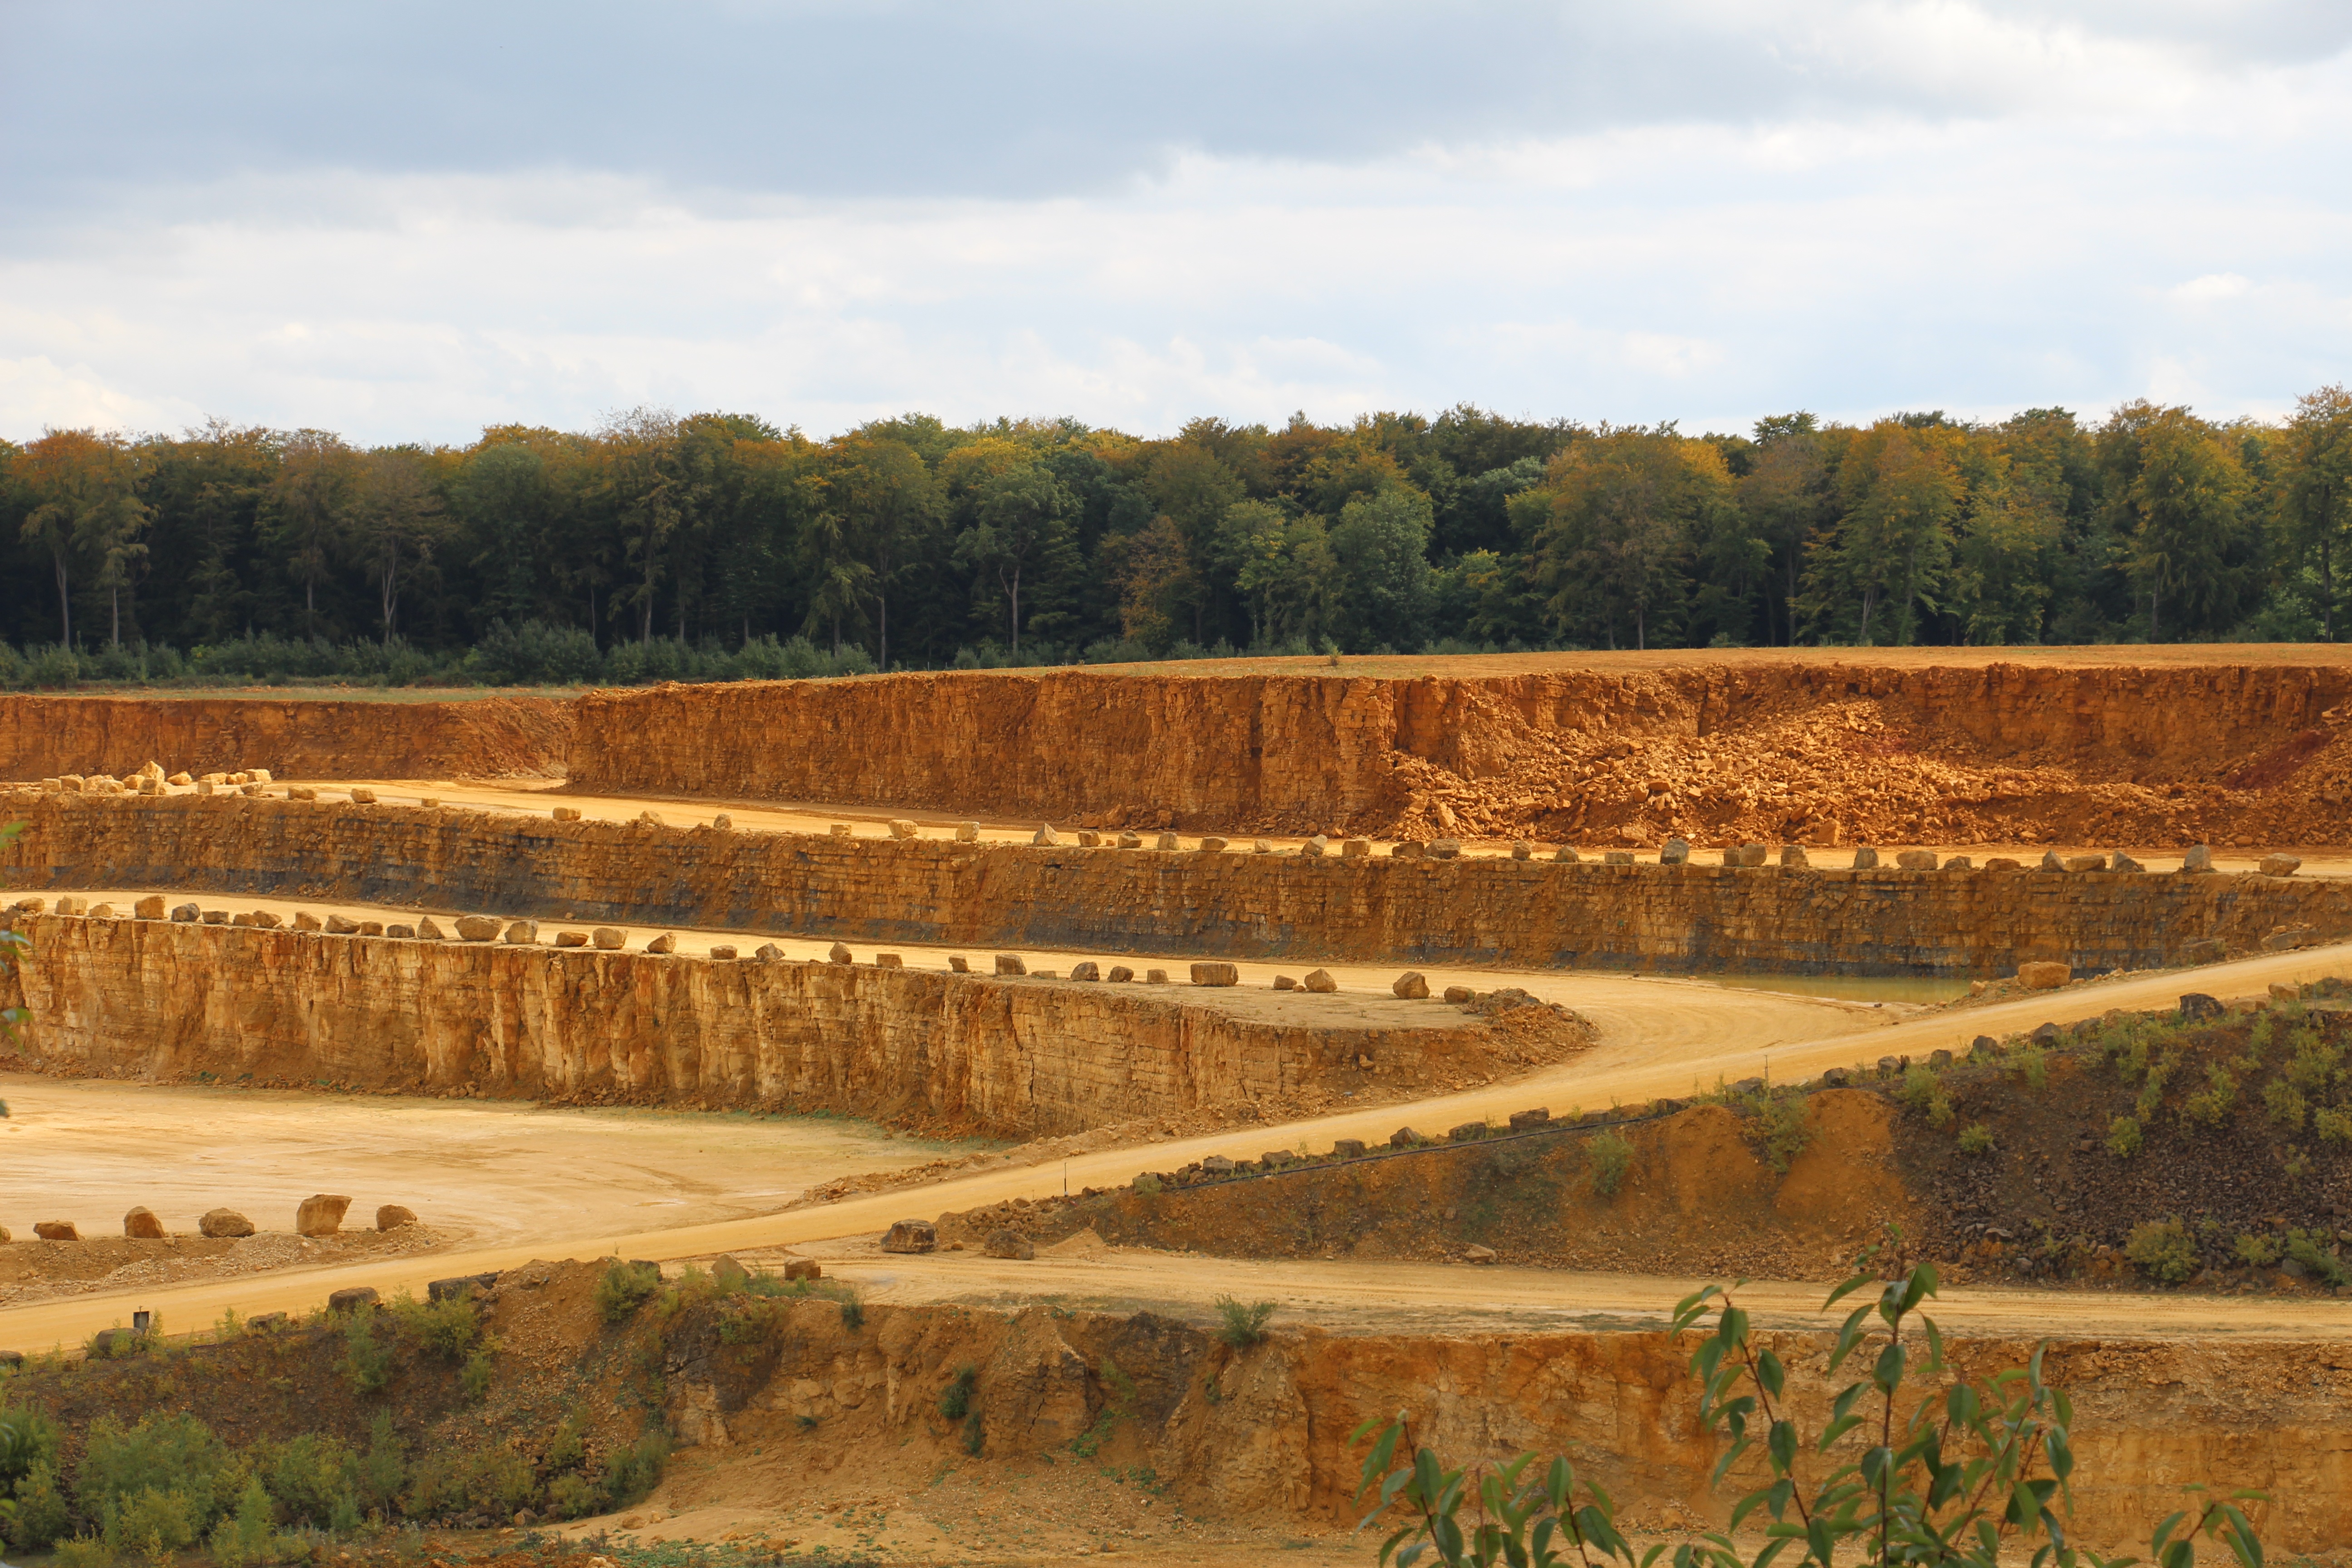
landscape, structure, field, hill, soil, reservoir, agriculture, stadium, waterway, cement, limestone, luxembourg, quarry, mineral, rural area, aerial photography, sport venue